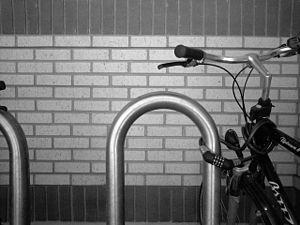
Le filtre de Prewitt est utilisé en traitement d'image pour la détection de contours. Il tient son nom de Judith M. S. Prewitt.